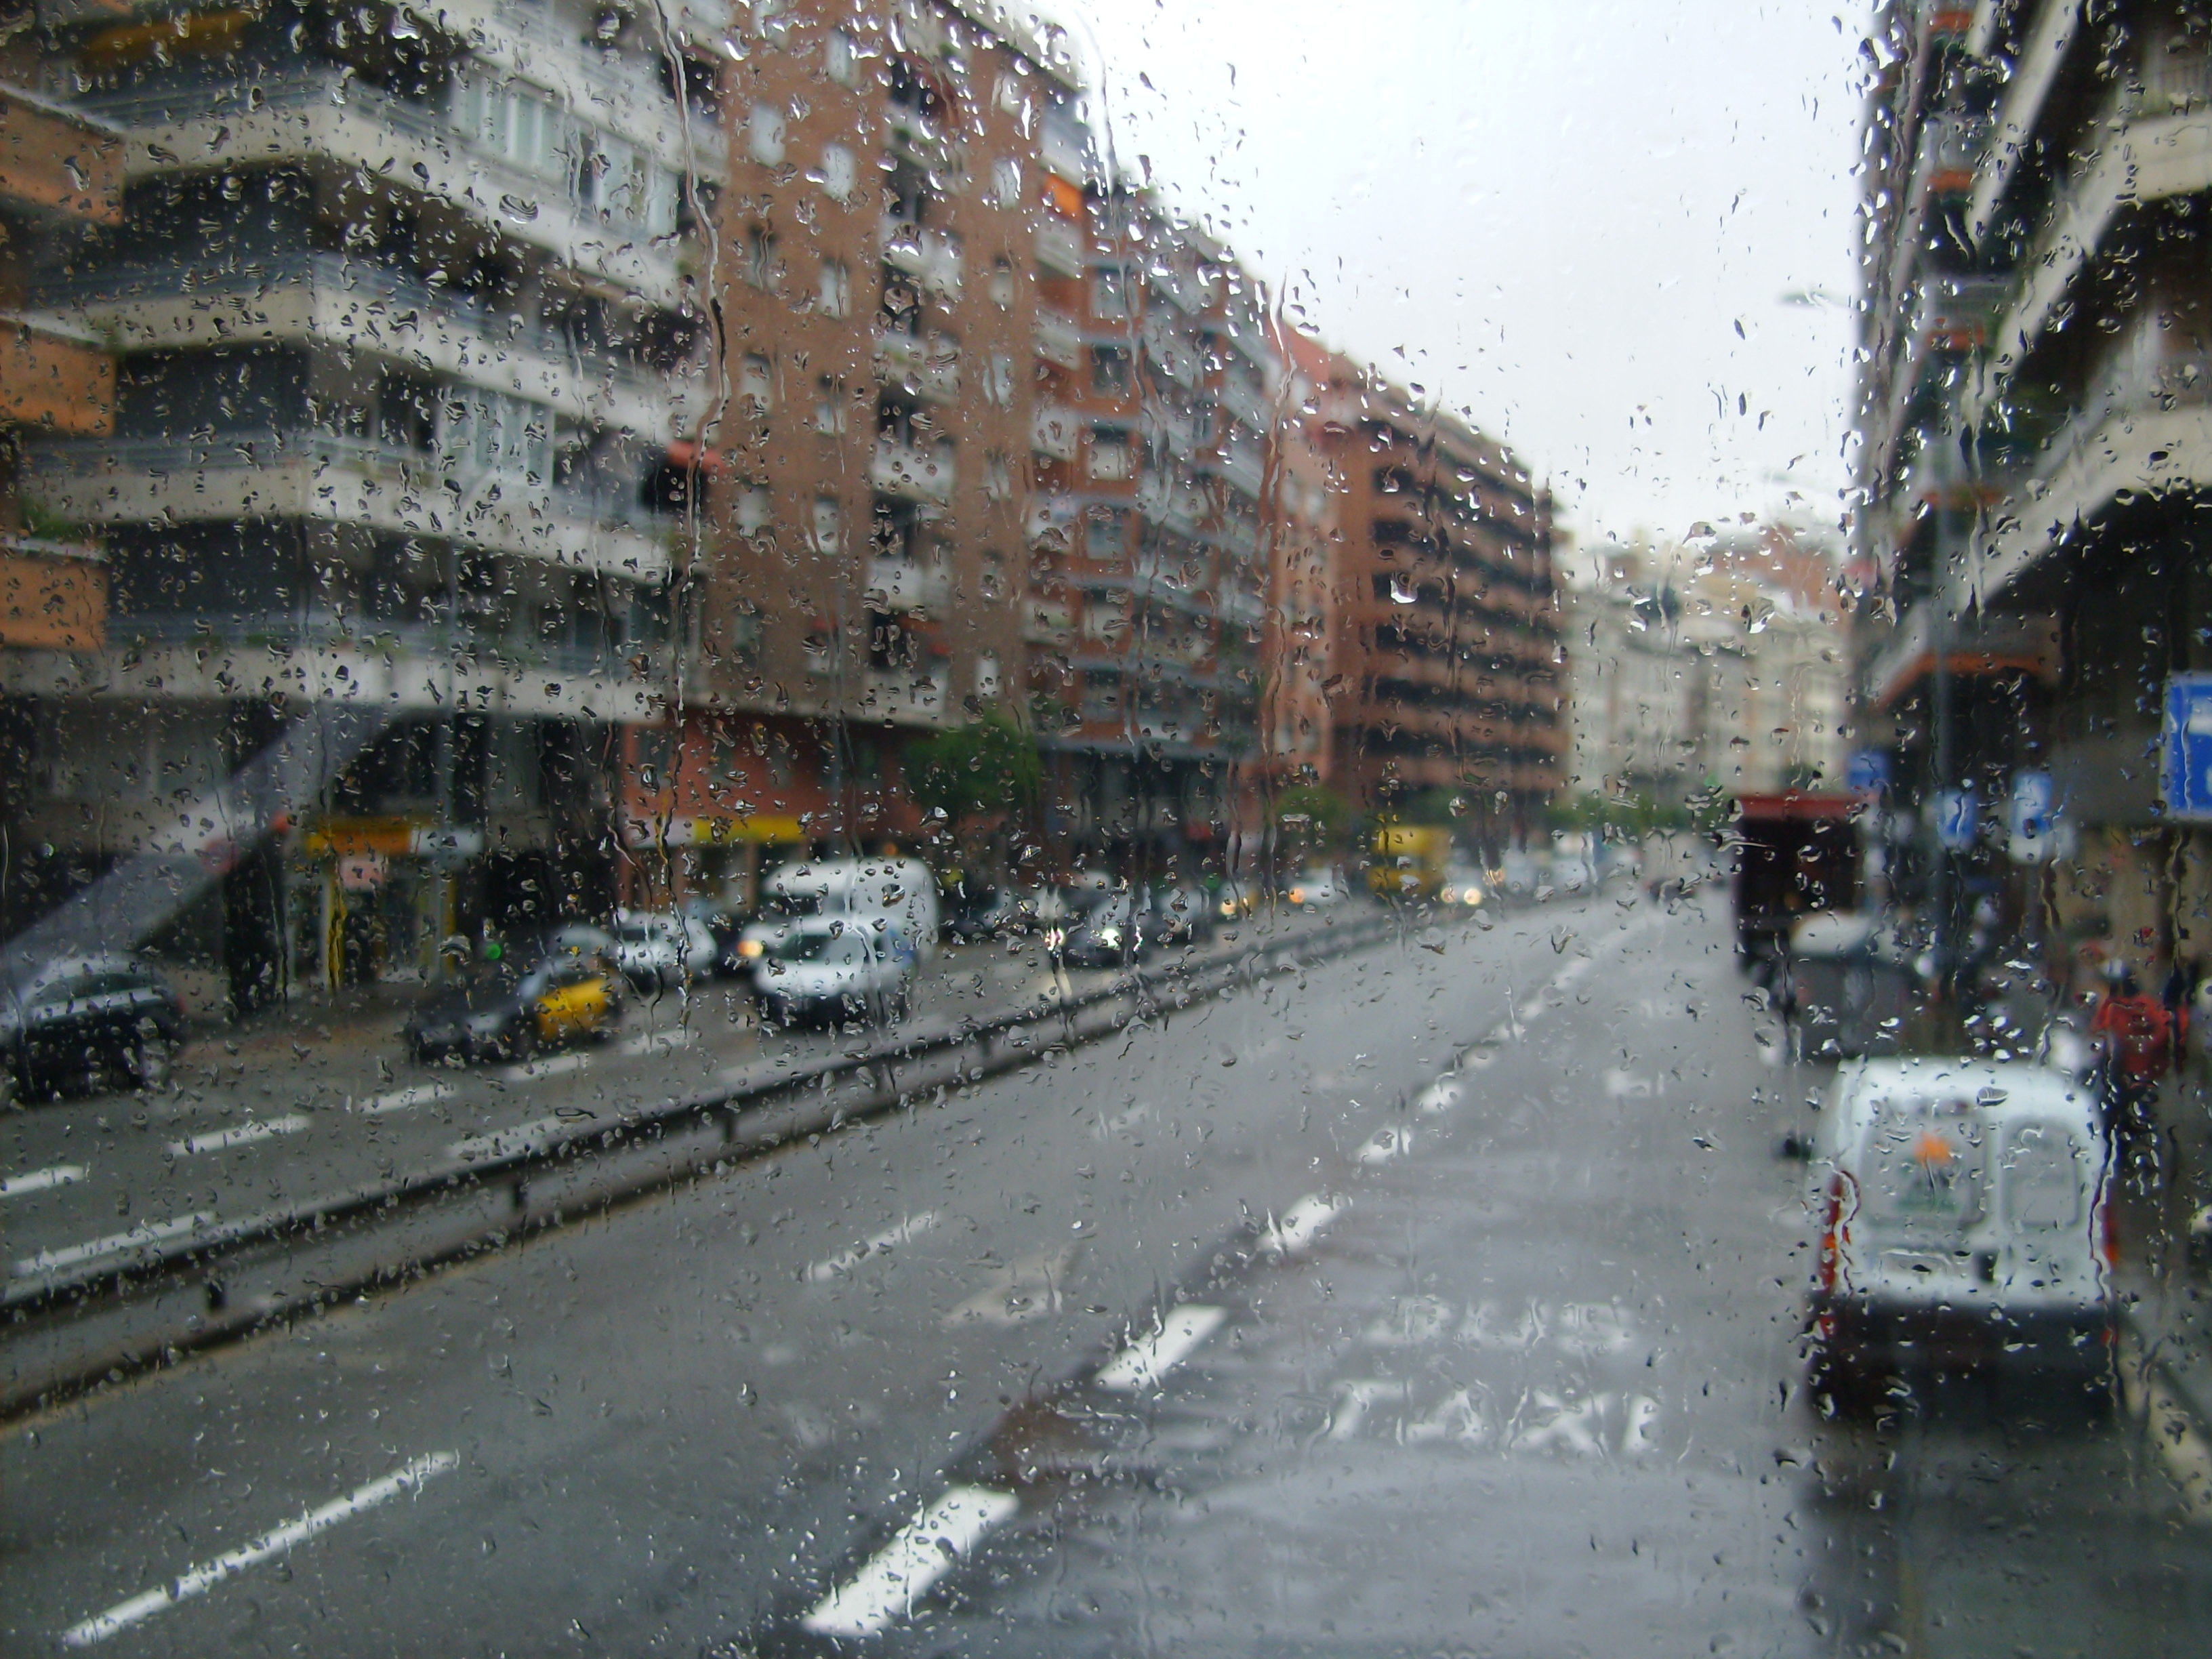
snow, road, street, rain, city, weather, lane, infrastructure, neighbourhood, road surface, urban area, residential area, human settlement